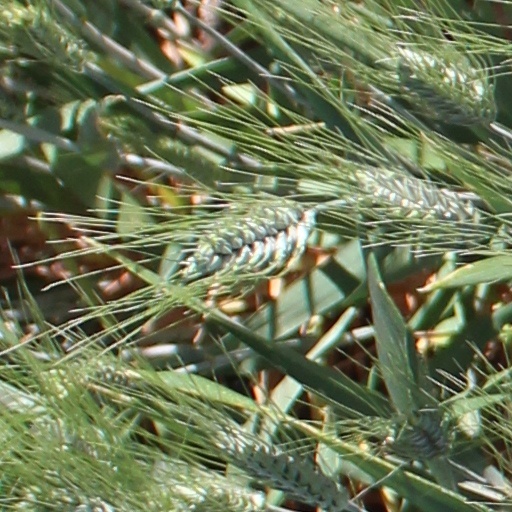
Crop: wheat